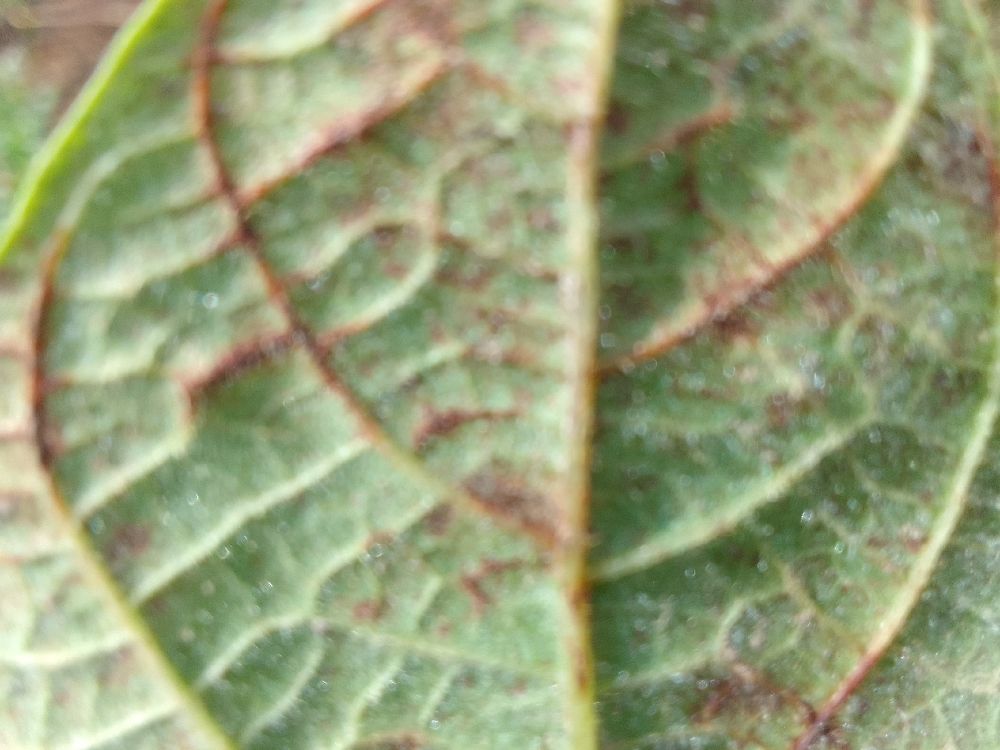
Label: anthracnose